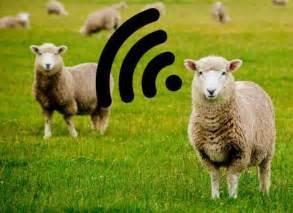
sheep